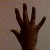
The image shows a hand gesture representing the number 5 in Indian Sign Language.